Le grand mogol

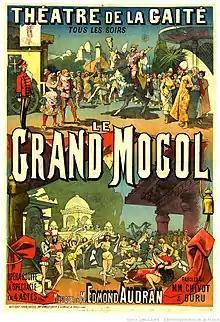
brightly-coloured poster, depicting actors in exotic costumes

Le grand mogol is an opéra bouffe in four acts with music by Edmond Audran. The opera depicts the love between an Indian prince and a young Parisienne, and the unsuccessful attempts of conspirators to thwart their romance.